United States trademark law

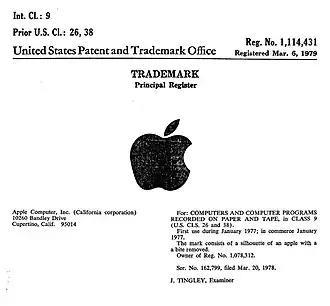
Registration for Apple Computer logo

Once acquired, trademark rights may be registered with the USPTO. "The Lanham Act gives a seller or producer the exclusive right to "register" a trademark, 15 U.S.C. § 1052, and to prevent his or her competitors from using that trademark, § 1114(1)."